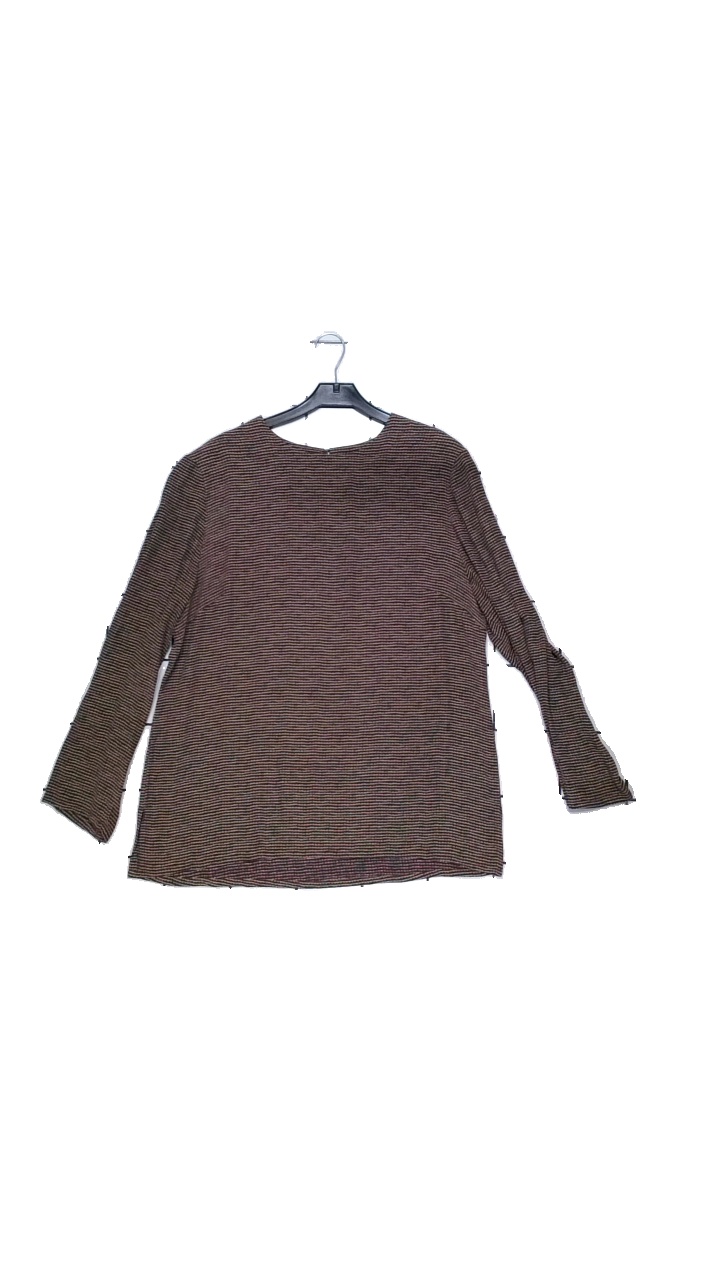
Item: Blouse (Ladies)
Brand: Almia
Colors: Brown, Multicolor
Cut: Regular
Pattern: Geometric print
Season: All
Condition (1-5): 4
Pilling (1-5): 5
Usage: Reuse
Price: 100-150